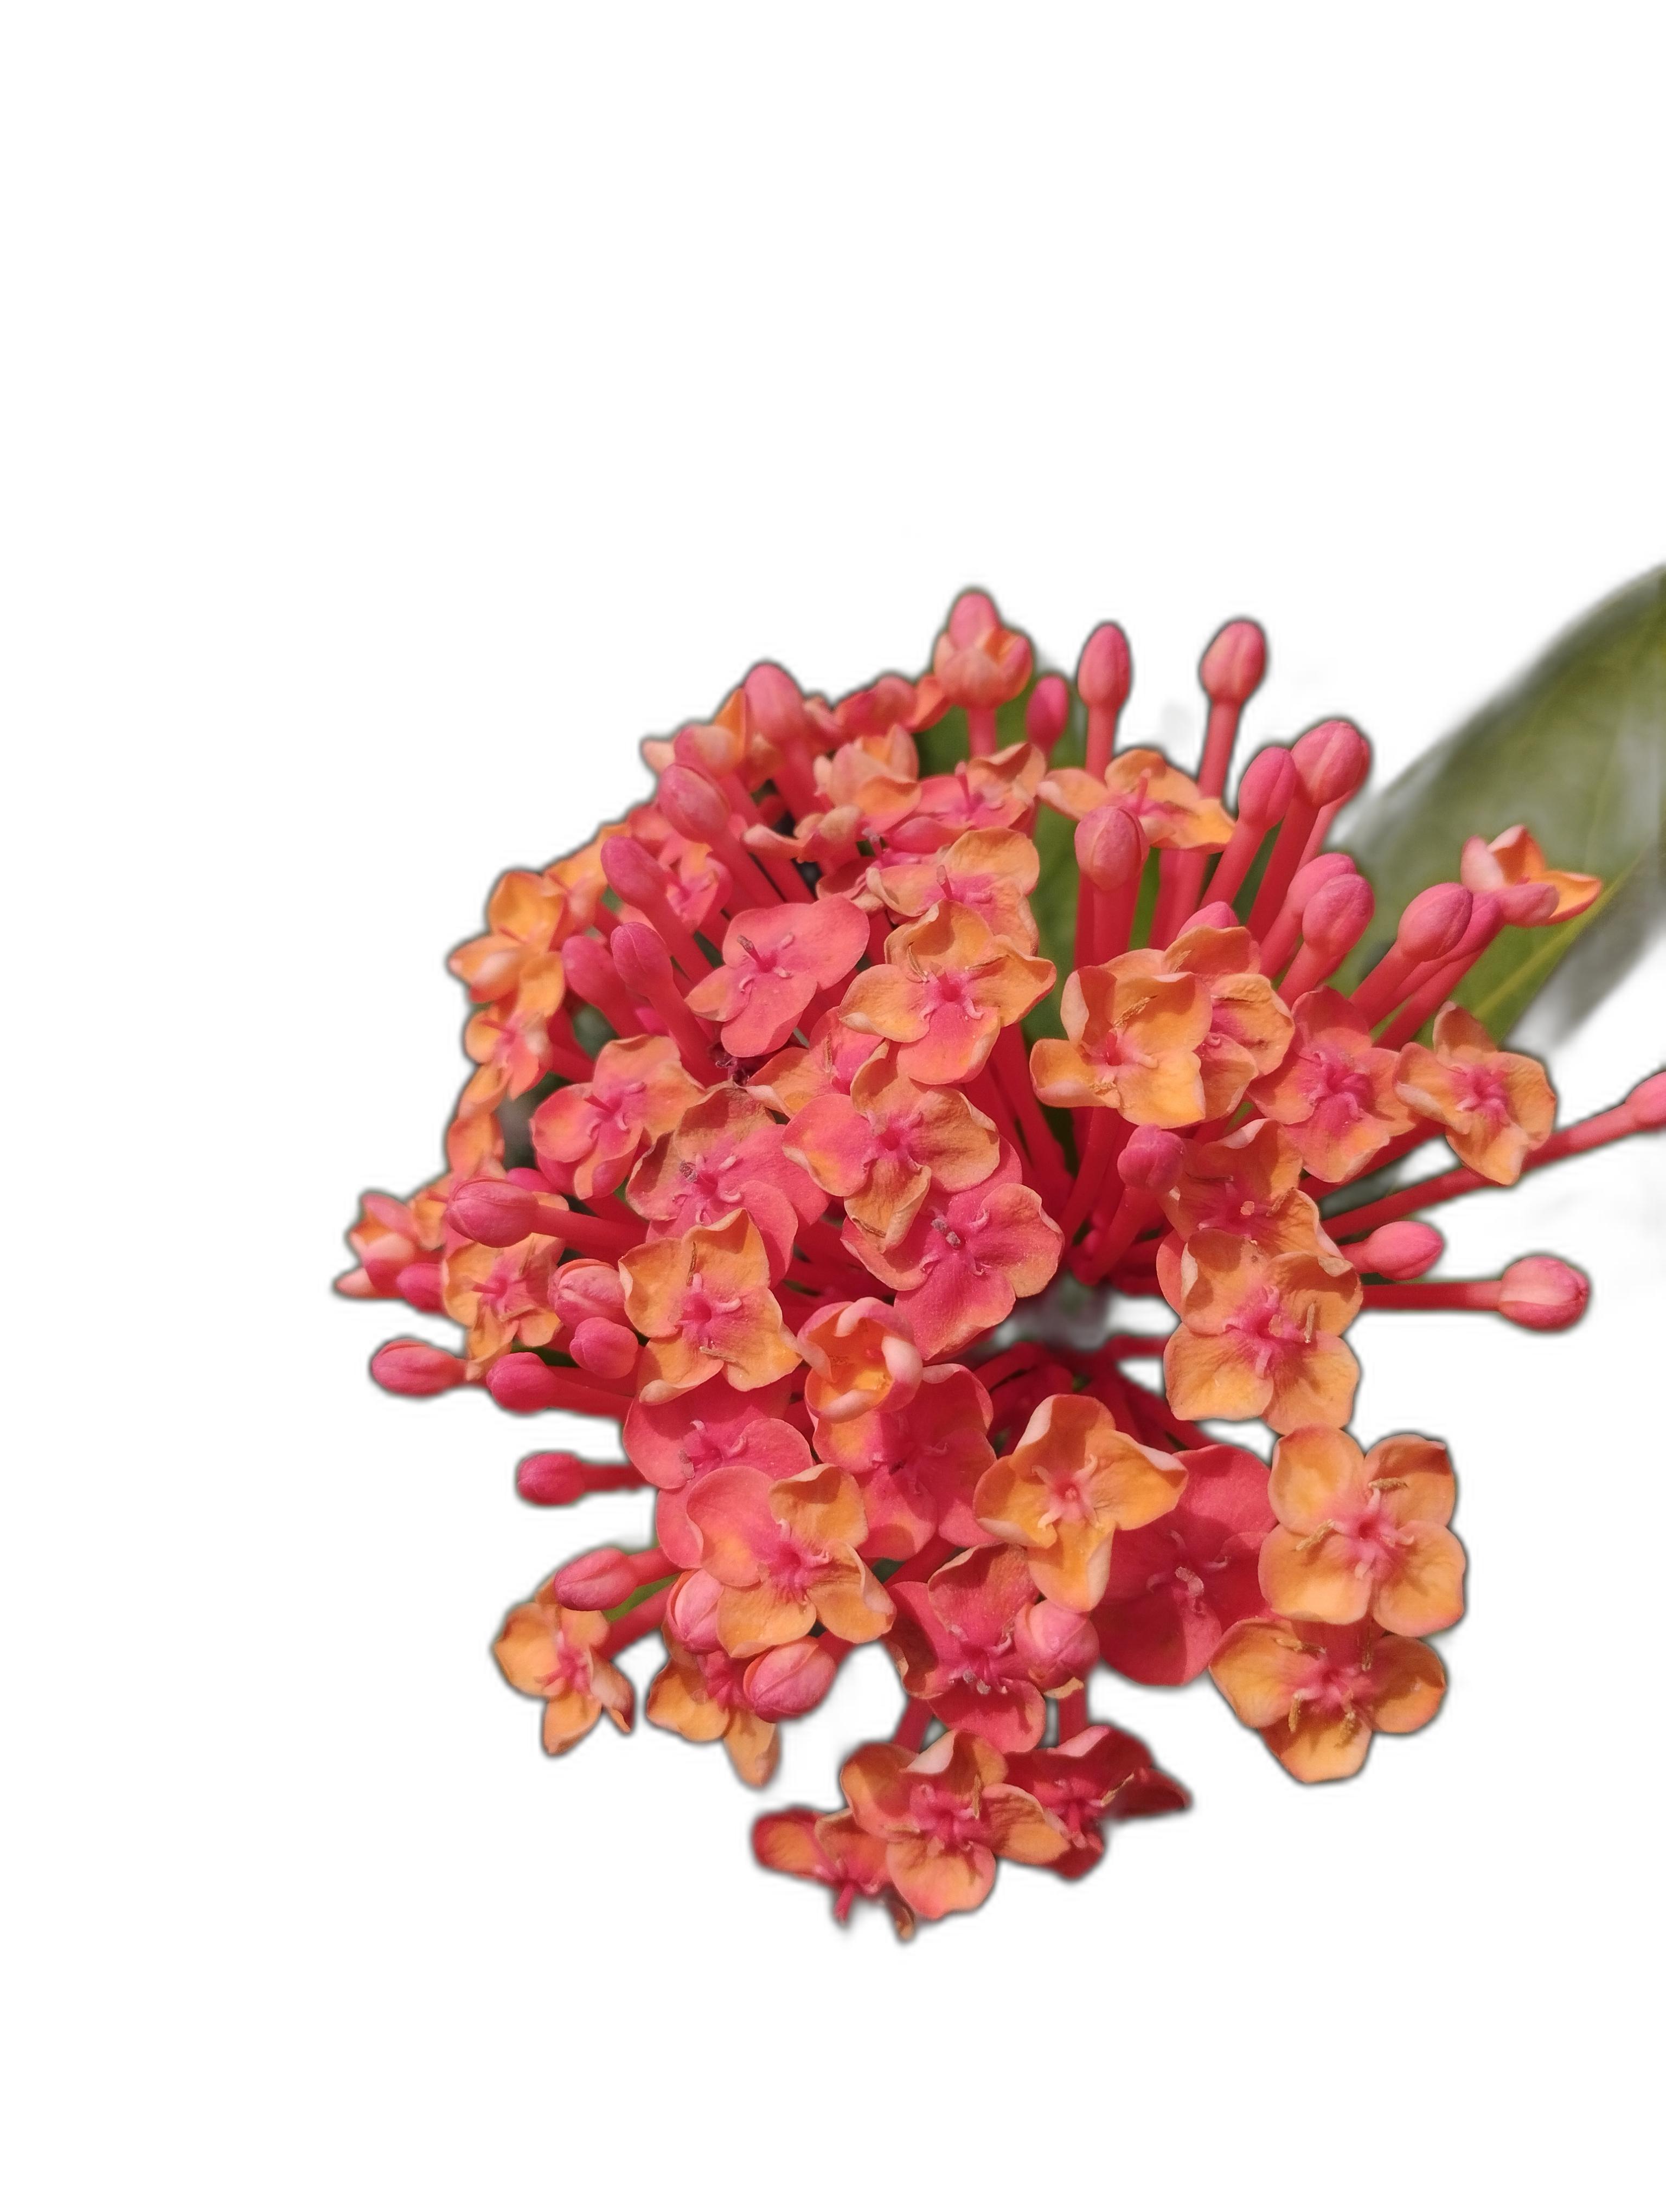
Label: Jungle geranium